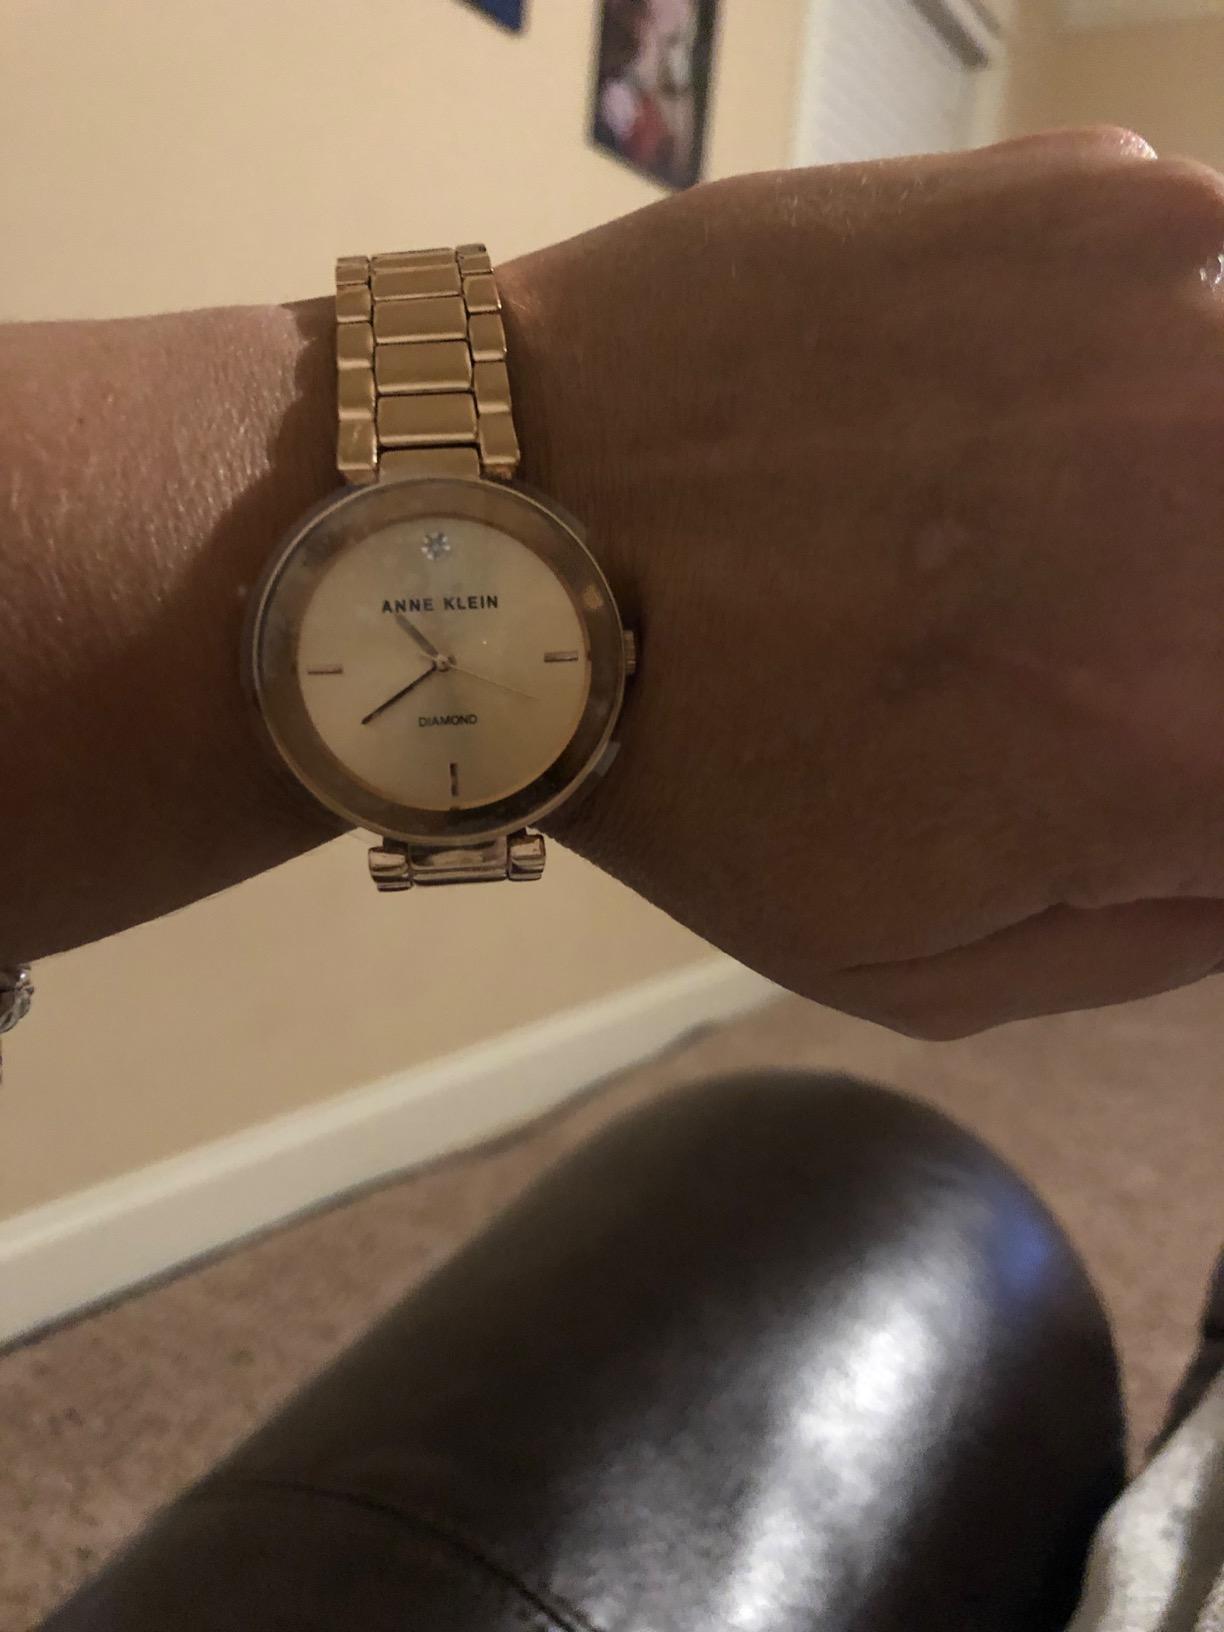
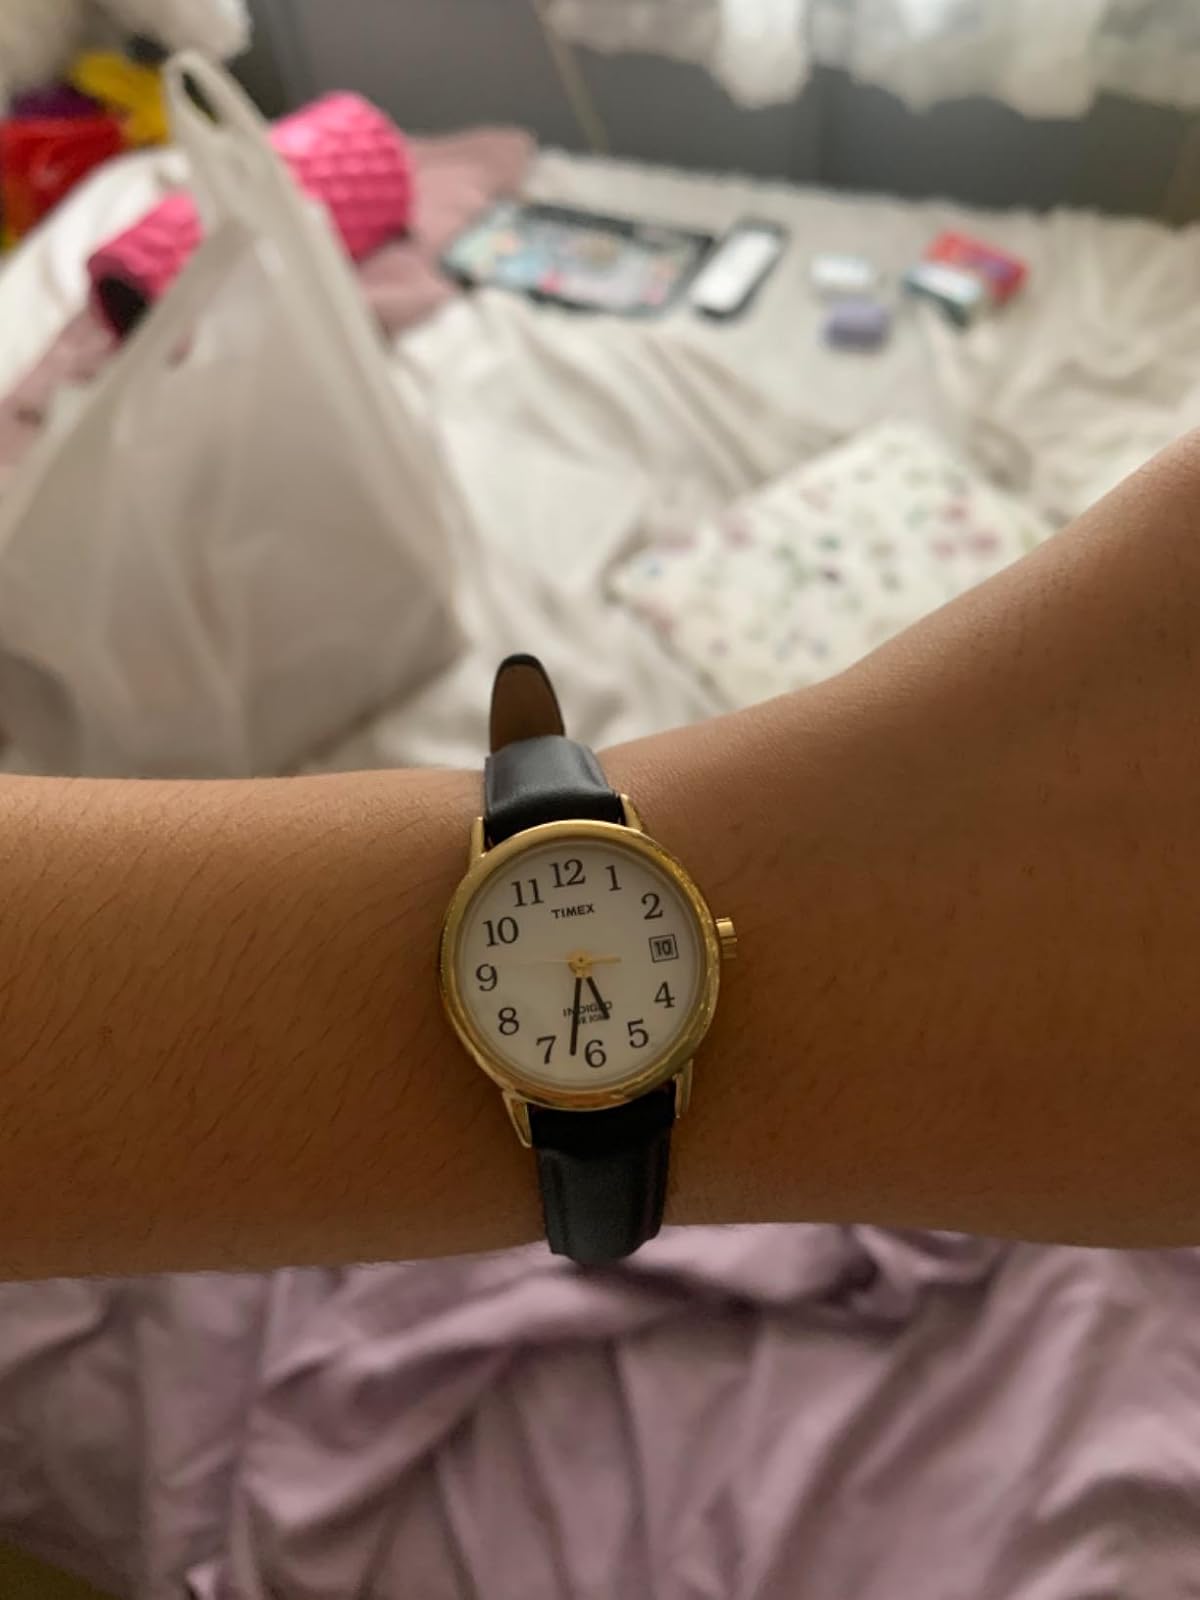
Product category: accessories_watch
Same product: no